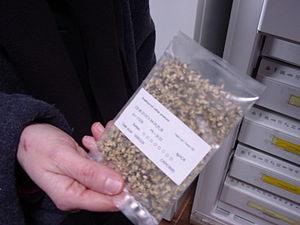
Conservatoire botanique national de Bailleul (CRP CBNB), conservation de graines (banque de gènes et semence)
Le conservatoire botanique national de Bailleul est l’un des onze conservatoires botaniques nationaux de France. Agréé en 1991, il bénéficie du statut d'association loi de 1901. Il est installé dans le centre de ressources dans le domaine de la botanique créé en 1975, au Hameau de Haendries à Bailleul, en région Nord-Pas-de-Calais, à l'initiative du professeur Jean-Marie Géhu, et devenu Centre régional de Phytosociologie en 1987.